Hospital of St Cross, Rugby

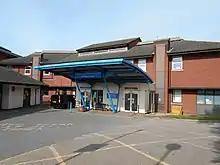
Entrance to urgent treatment centre

The hospital has 110 beds and six operating theatres, which specialise in elective surgery. It has an urgent treatment centre for minor injuries and illnesses, which is open every day, 24 hours a day, but does not have a full Accident and Emergency department, the nearest of which is based at University Hospital Coventry. It has a blood taking unit. It also provides rehabilitation, outpatient and screening services. A more extensive range of medical services are provided at the University Hospital Coventry which is the principal hospital serving the Coventry and Rugby area.